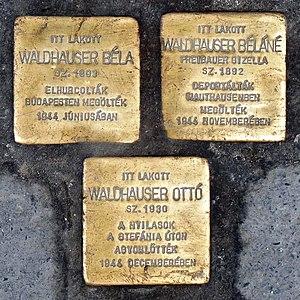
Pierres d'achoppement (stolperstein) à la mémoire de M. Waldhauser (1893-1944), son épouse, Mme Gizella Freibauer (1892-1944) et leur fils, Ottó Waldhauser (1930-1944), devant l’entrée de leur ancien domicile. (36, rue Ilka, Budapest, 14e arr.). Magyar: Botlatókő (stolperstein) Waldhauser Béla (1893-1944), hitvese, Freibauer Gizella (1892-1944) és fiuk, Waldhauser Ottó (1930-1944) emlékére, egykori lakhelyük bejárata előtt. (Budapest, XIV. ker. Ilka utca 36.)